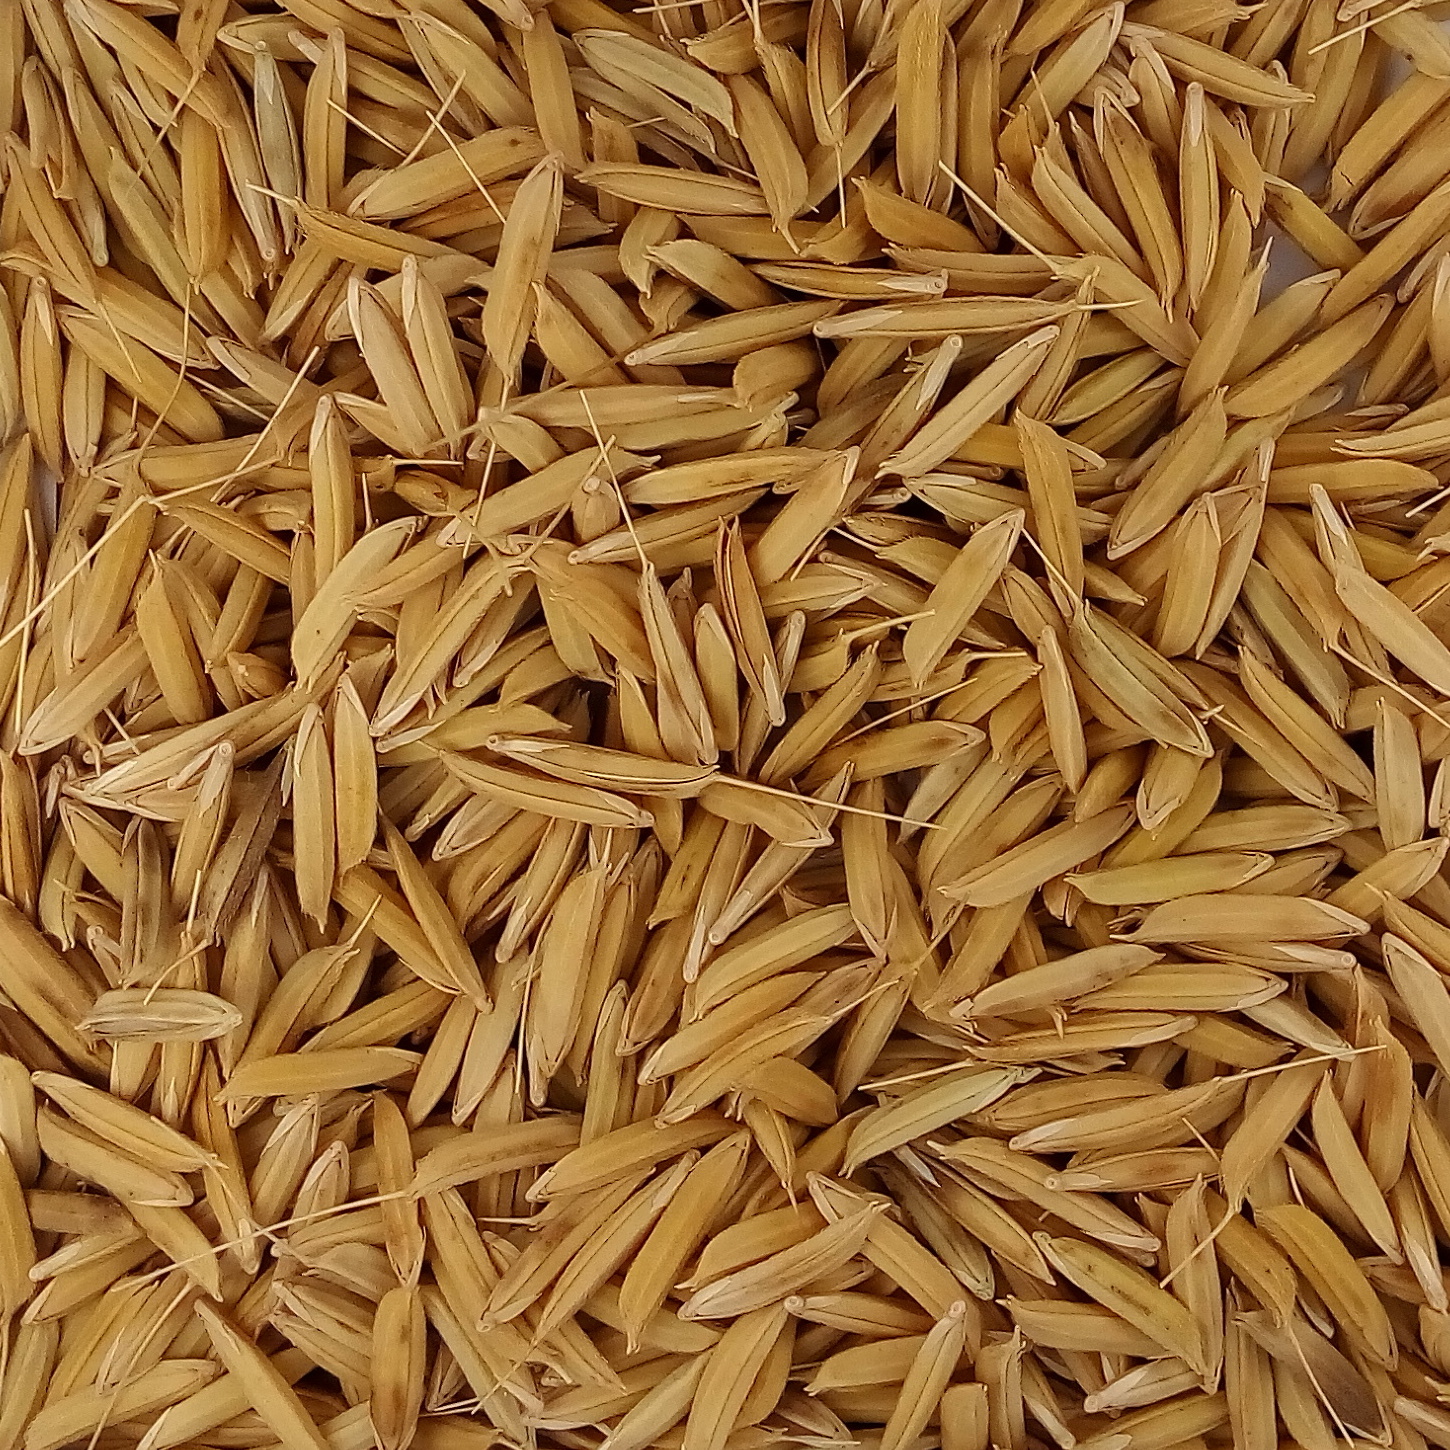
Rice seed variety: 1728